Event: Nepal Earthquake
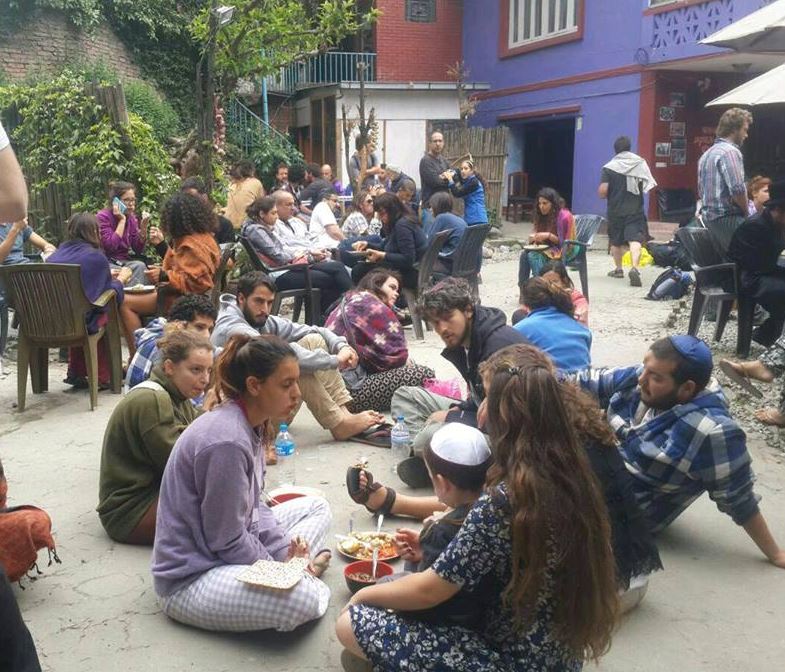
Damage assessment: no_damage